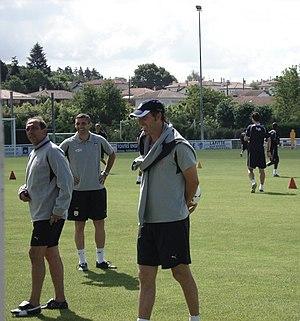
Cette page présente la saison 2007-08 du Football Club des Girondins de Bordeaux.